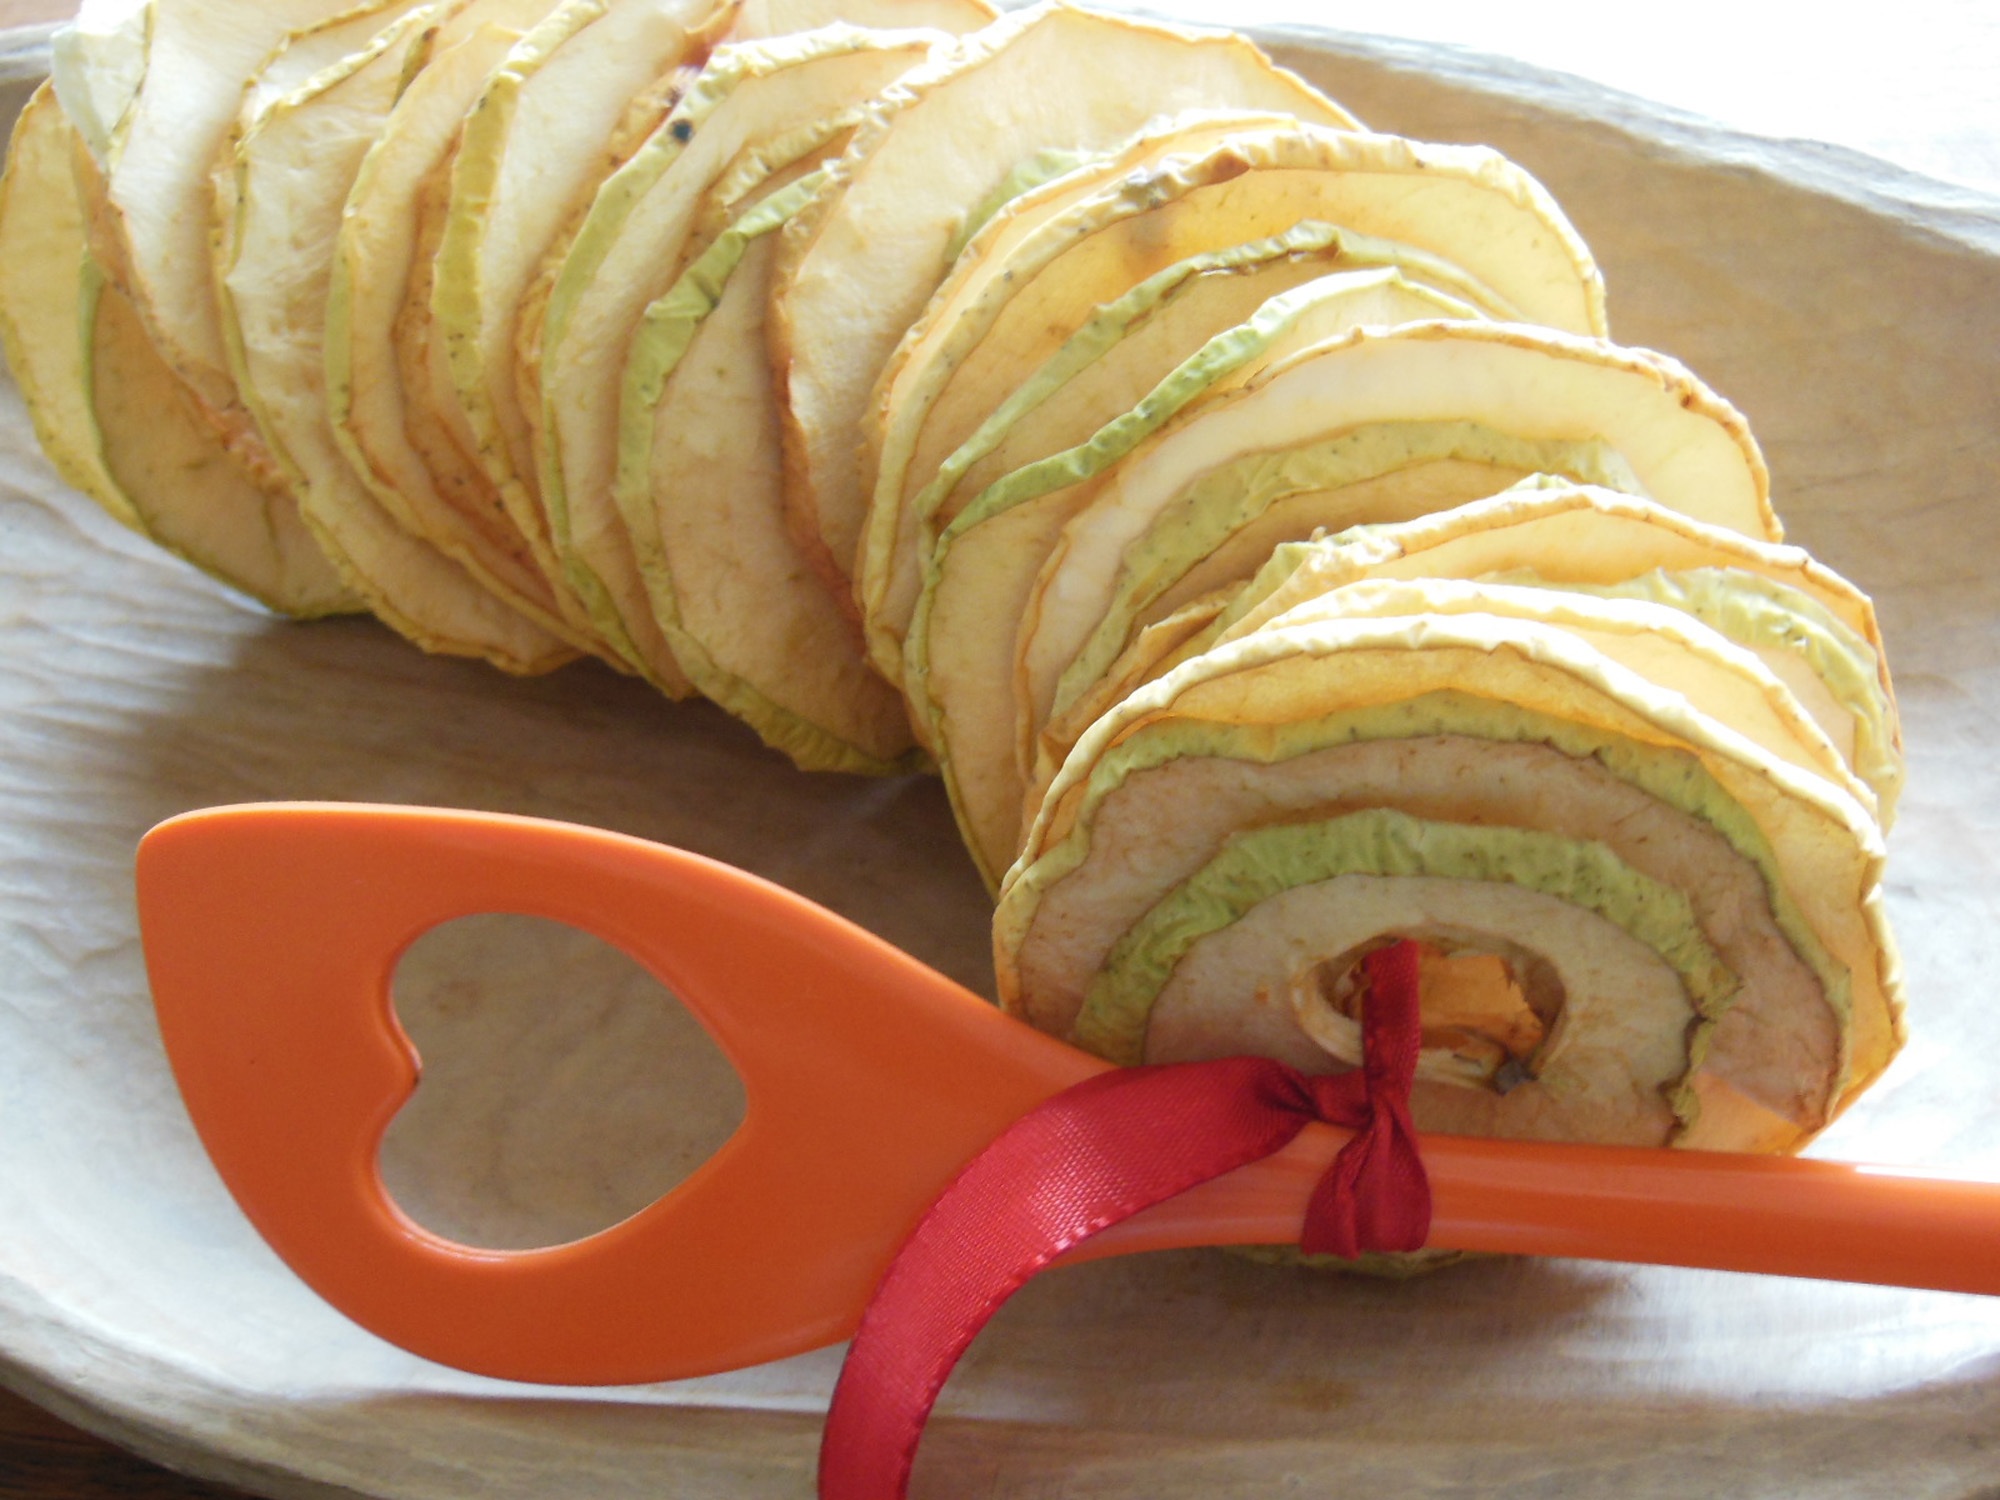
dish, food, produce, dried, breakfast, dessert, cuisine, fruits, baked goods, apple rings